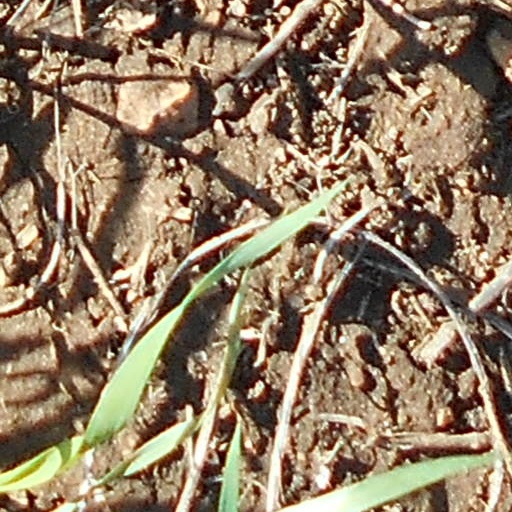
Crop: wheat